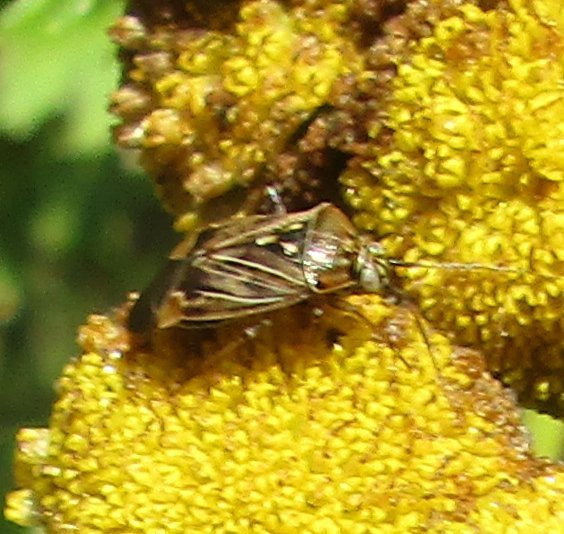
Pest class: lygus_bug